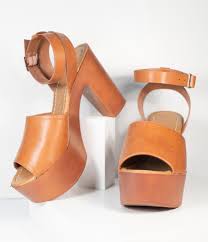
Waste category: shoes